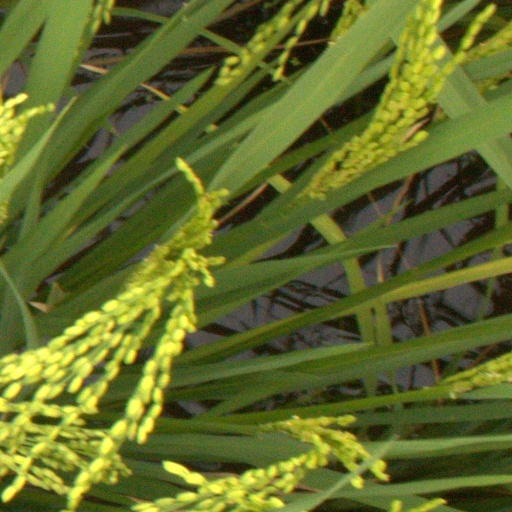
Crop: rice